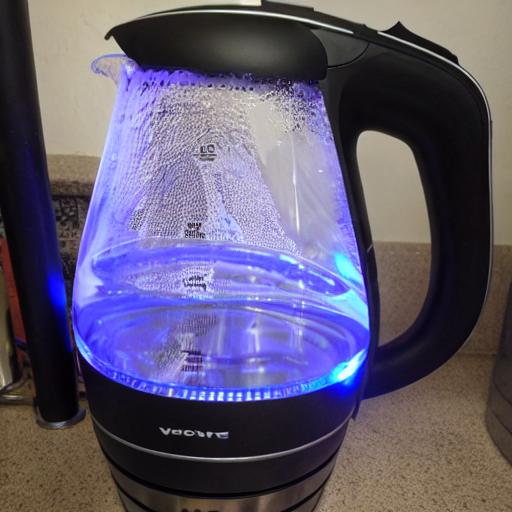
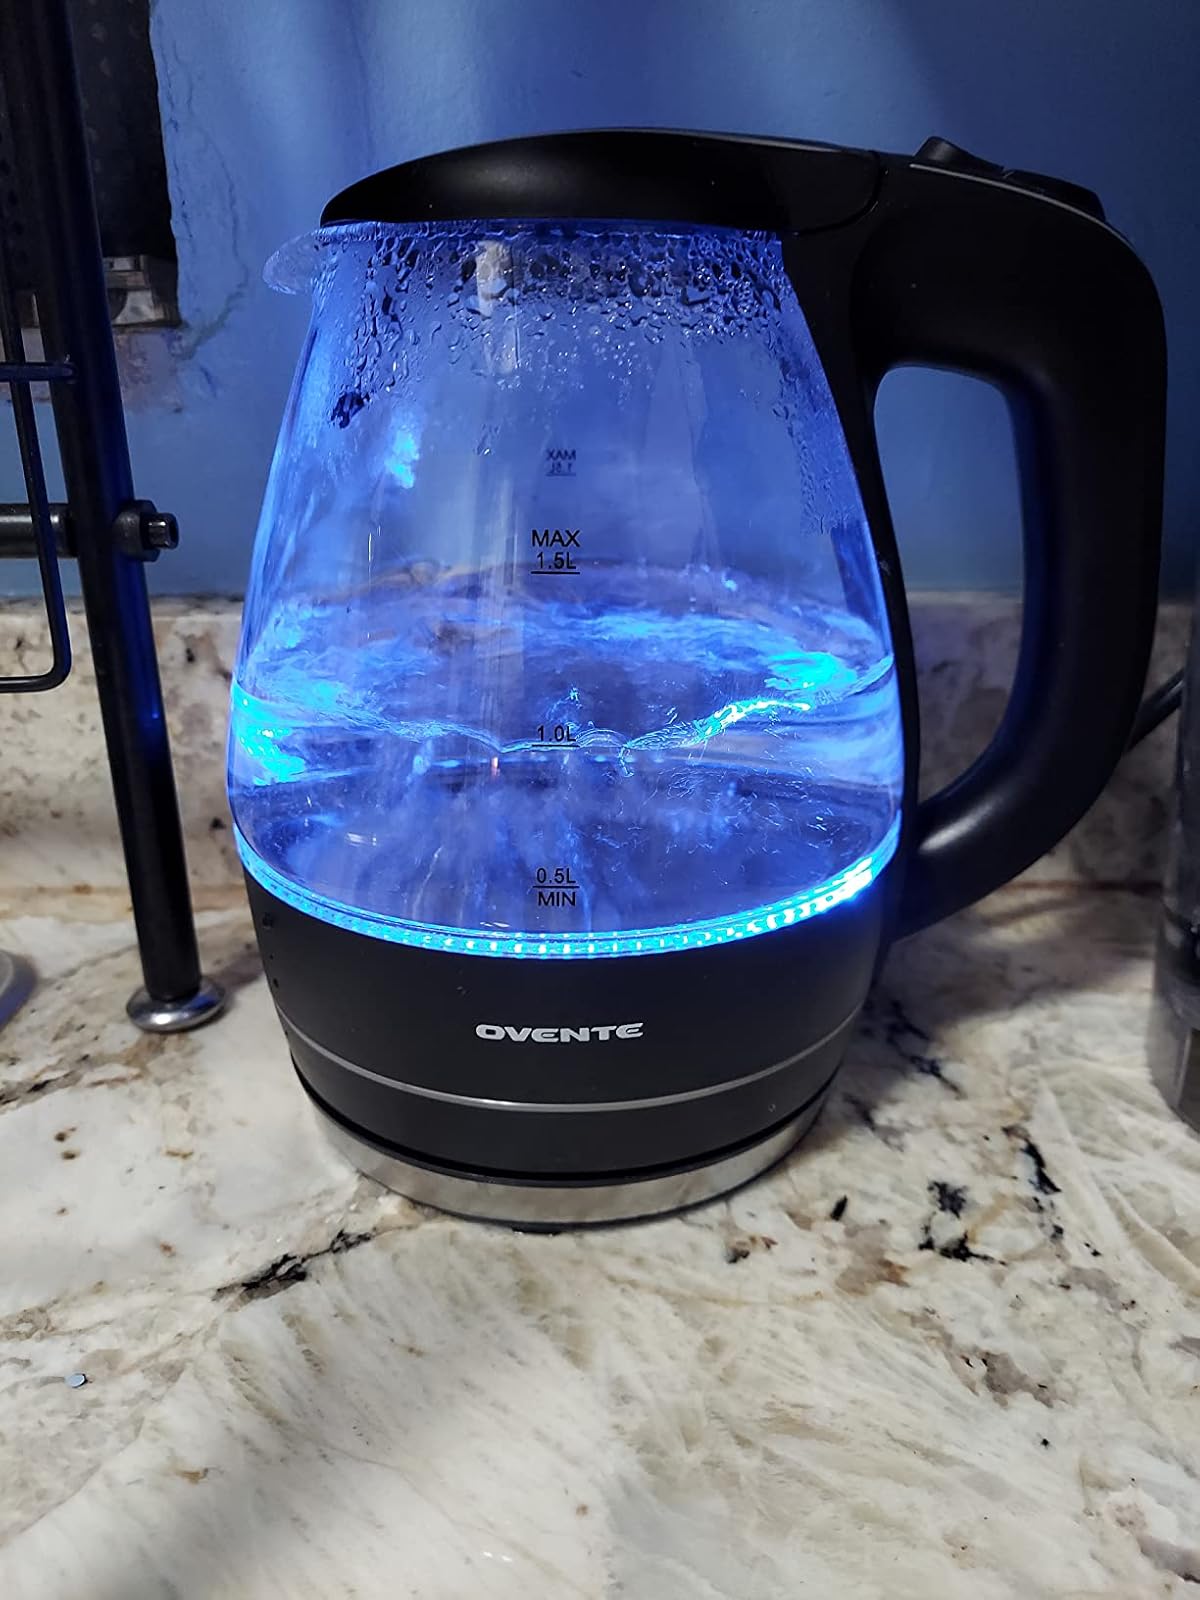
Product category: items_kettle
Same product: no